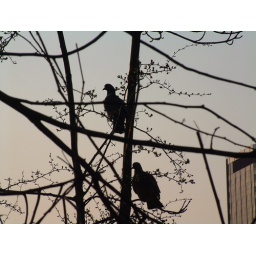
Taken in park hill park very near to our home in Croydon,London